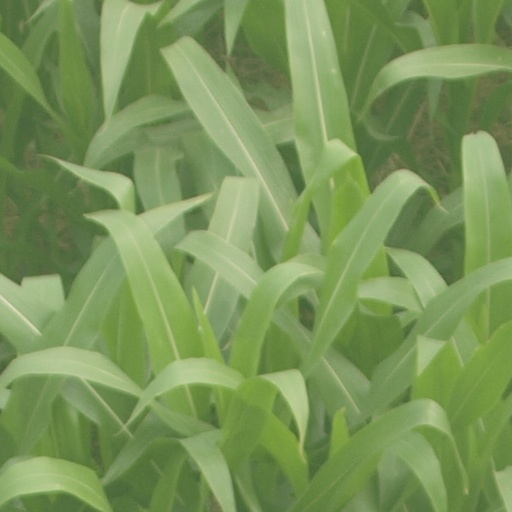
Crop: maize; corn